Pitkin Glassworks Ruin

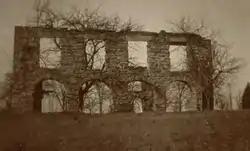
Ruins, c. 1892

The Pitkin Glassworks Ruin is a historic industrial archaeological site at the junction of Parker and Putnam Streets in Manchester, Connecticut. It contains the remains of one of the oldest glass factories in New England, established in 1783. It was listed on the National Register of Historic Places in 1979.